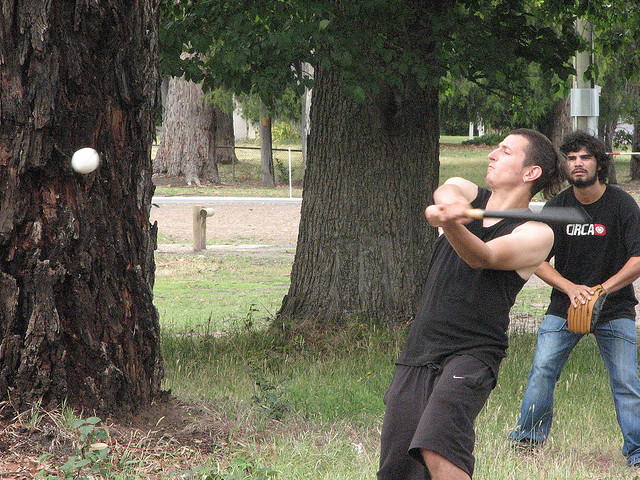
một người đàn ông đang vung gậy để đánh bóng trong khi một người đang cầm găng tay